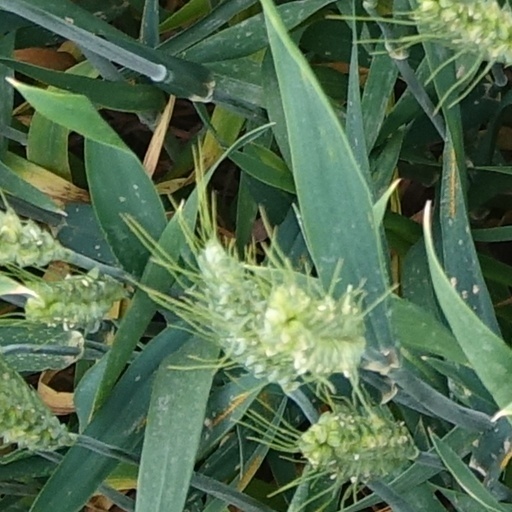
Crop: wheat